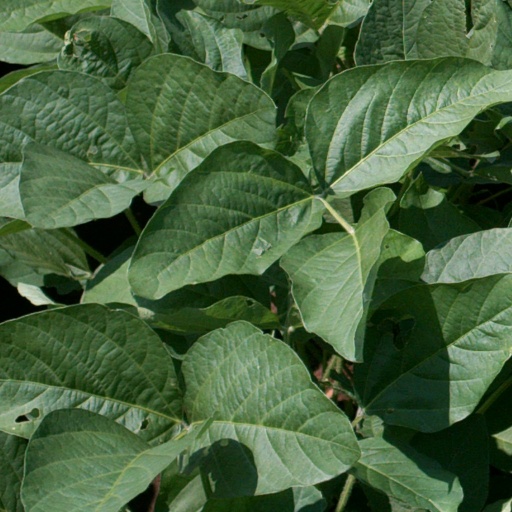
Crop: soybean